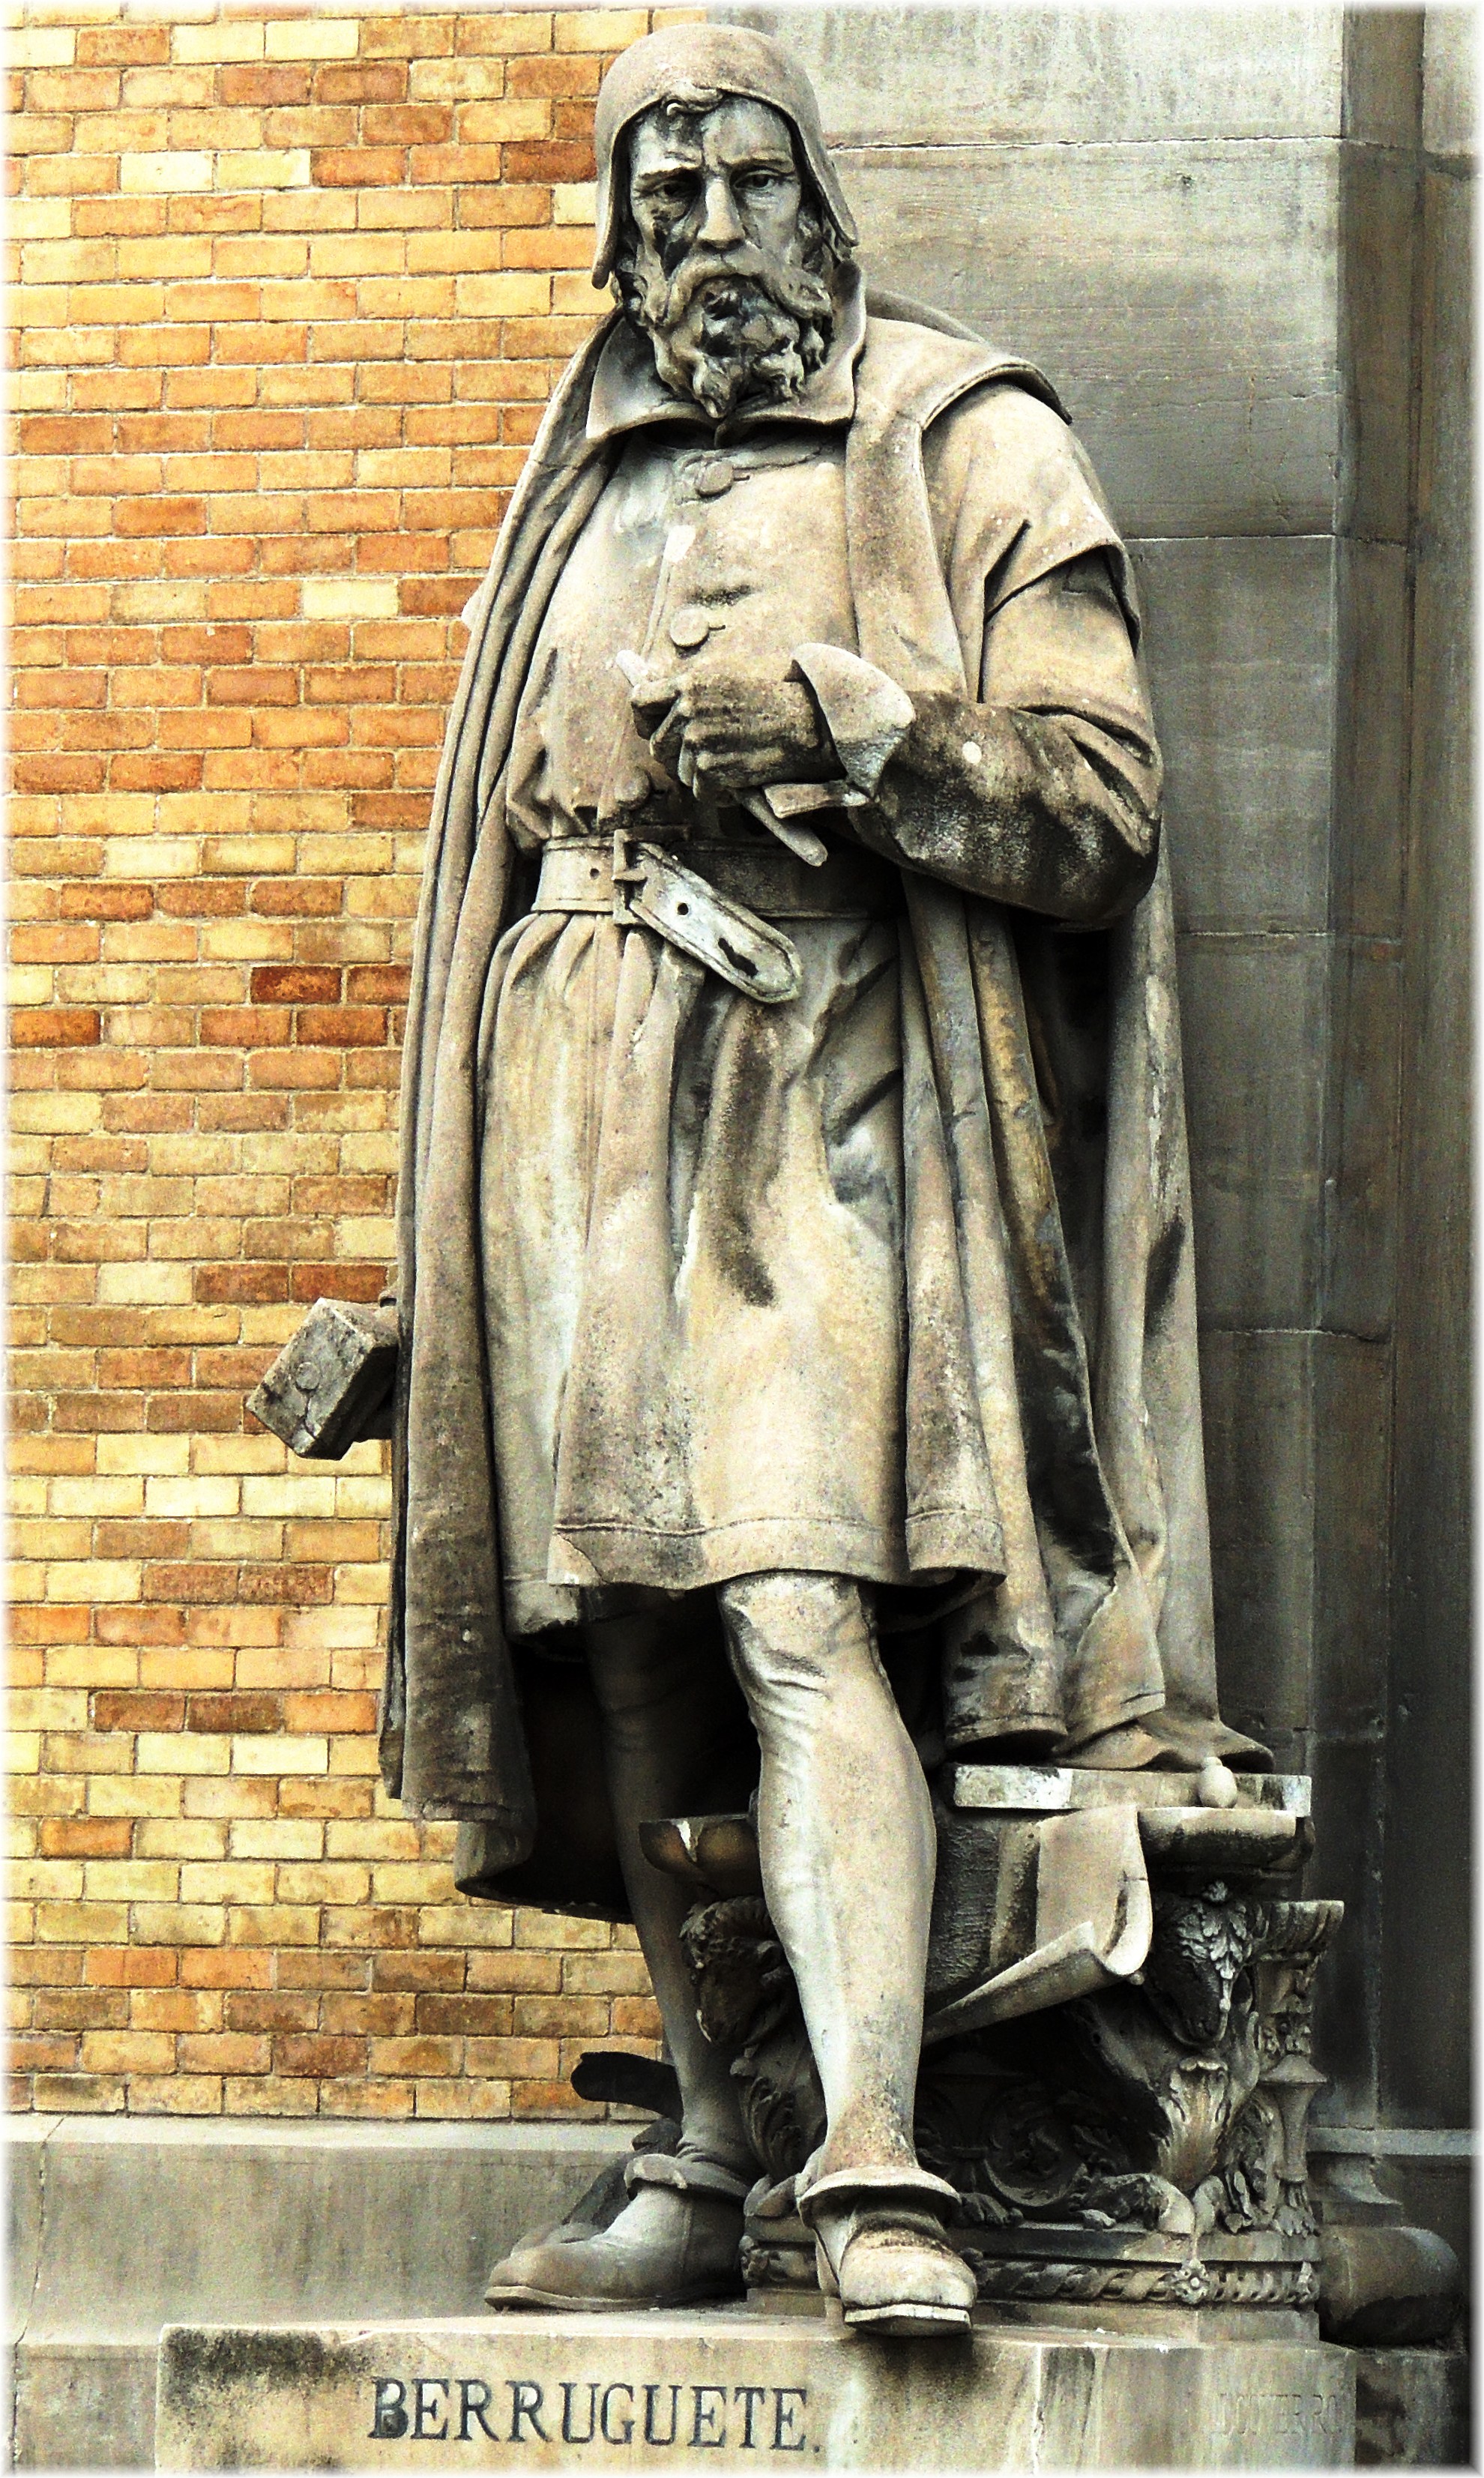
monument, europe, statue, sculpture, art, spain, espagne, madrid, europa, escultura, arte, mygearandme, carving, espana, comunidadmadrid, ancient history